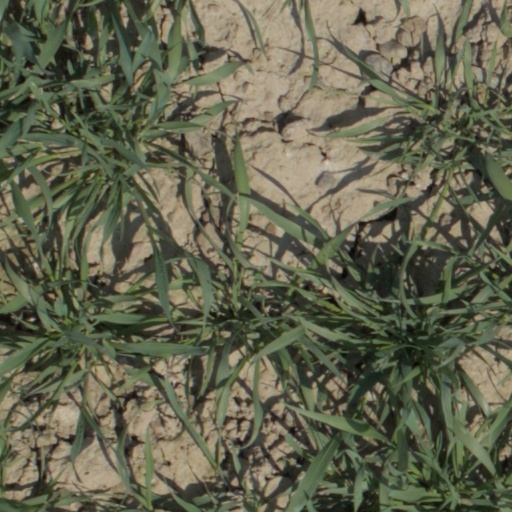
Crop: wheat